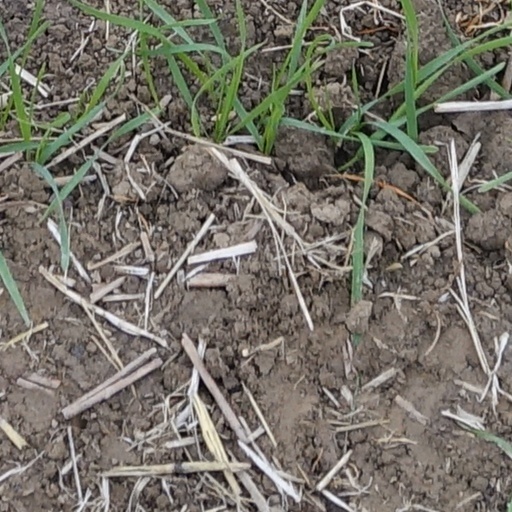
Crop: wheat